554th Fighter-Bomber Squadron

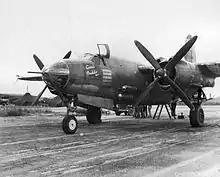
Squadron B-26 Marauder

Upon arrival in England, the squadron was stationed at RAF Snetterton Heath. However, Eighth Air Force had decided to transfer its B-26 units from VIII Bomber Command to VIII Air Support Command and move them to stations closer to the European continent, so a week after its arrival, the squadron moved to RAF Boxted. This move also put the squadron's base in an area where it was planned to locate a future tactical air force. The squadron's entry into combat was delayed by the fact that its training in the United States had concentrated on low level attacks, while Eighth Air Force had determined to use the Marauders in medium level attacks to avoid light flak. This required additional training. Although some diversionary missions were flown, the squadron did not fly its first combat mission, an attack on Woensdrecht Airfield, until 30 July.